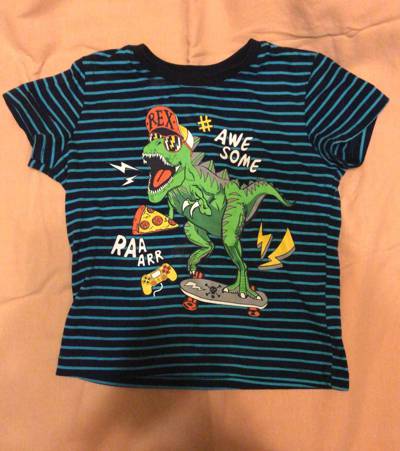
Waste category: clothes